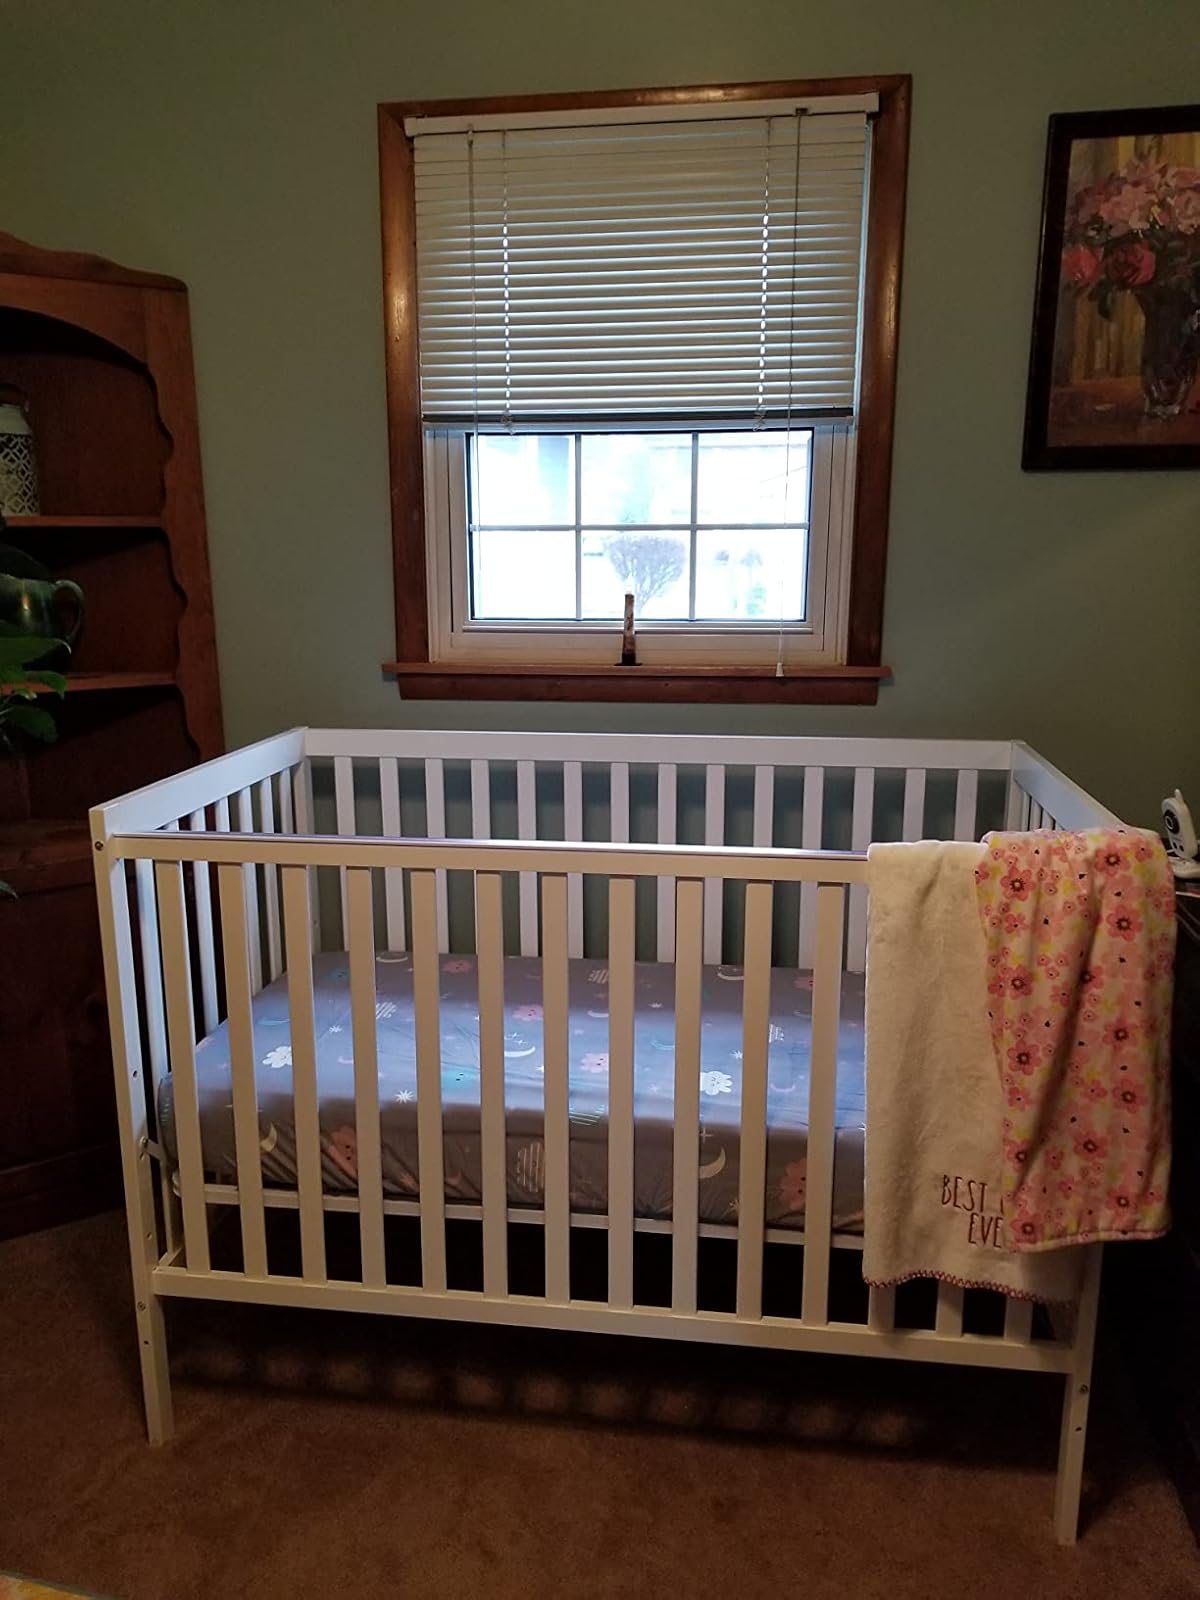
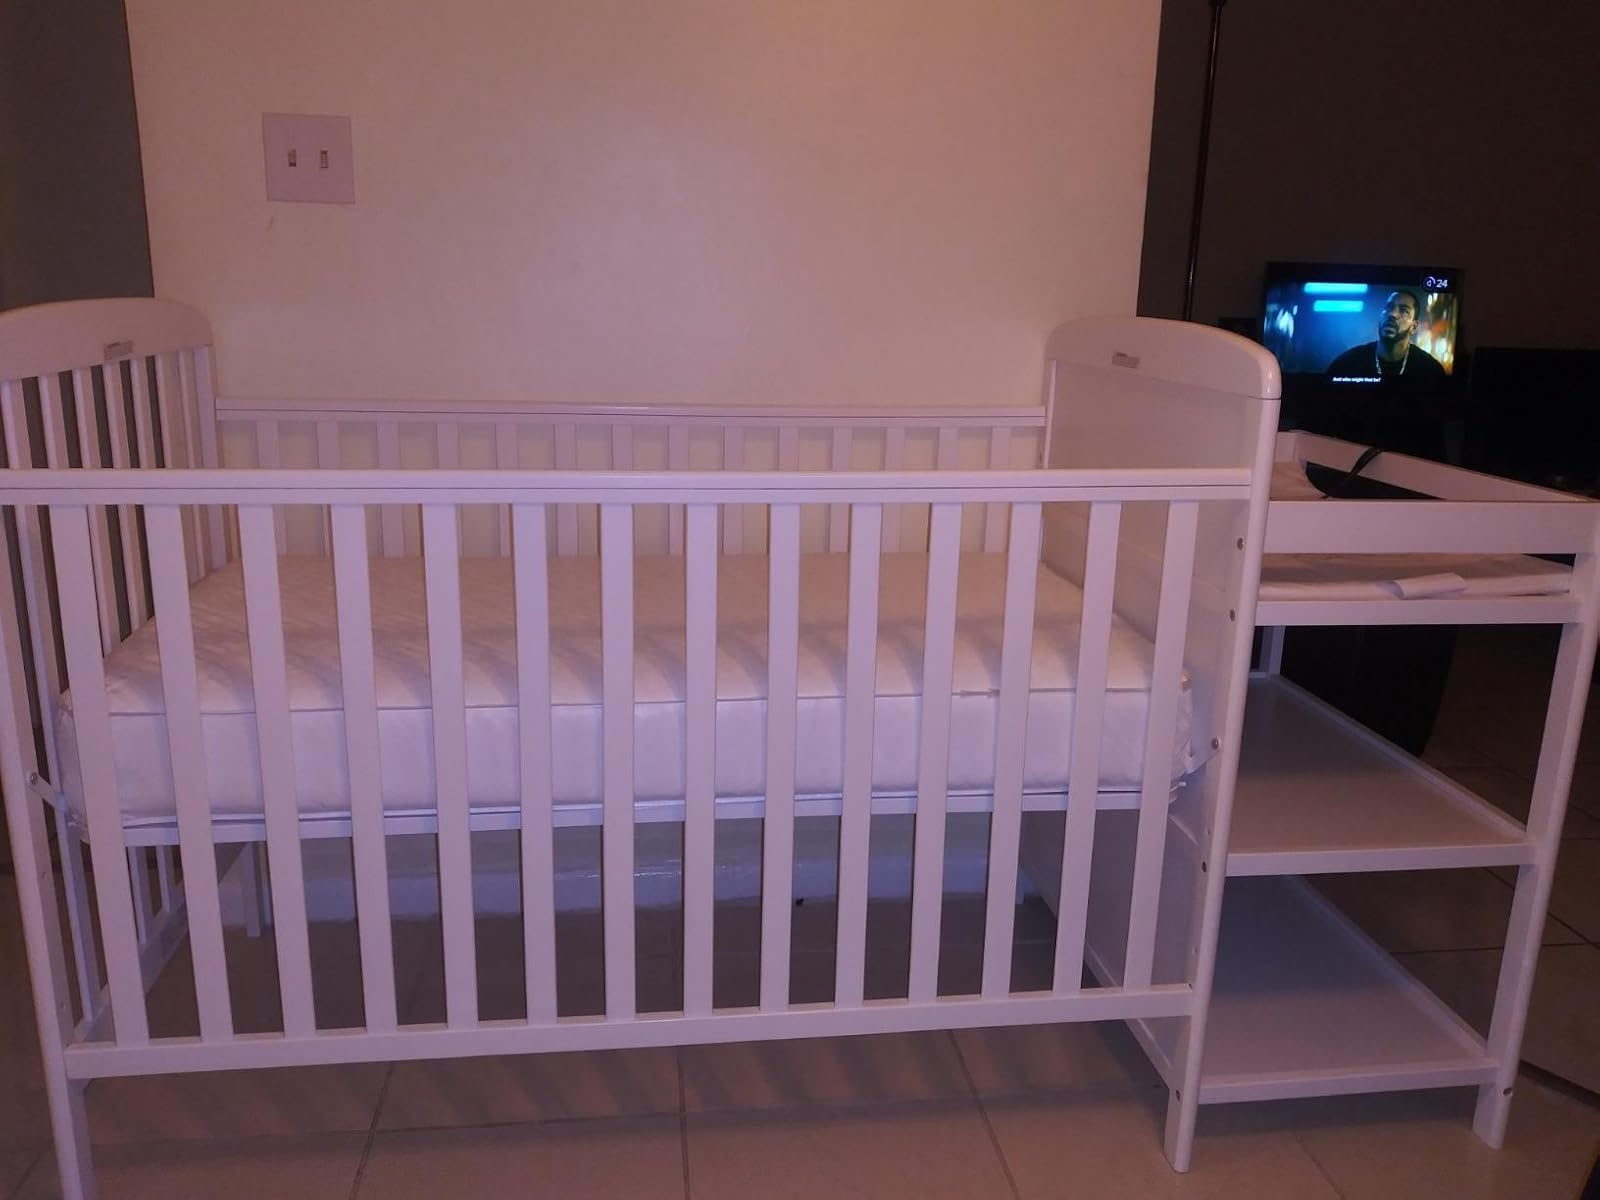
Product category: products_crib
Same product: no